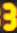
Number: 3